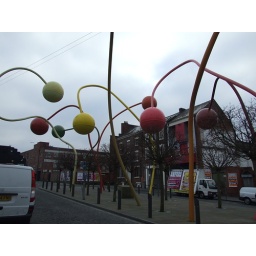
these strange looking street lamps are in wolstenholme square outside cream and the pleasure rooms